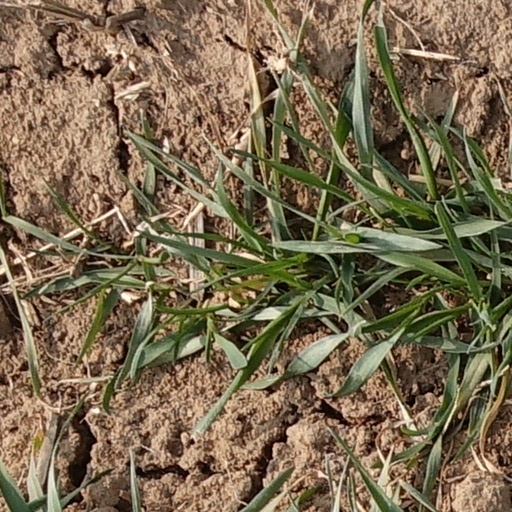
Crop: wheat